Diamictite

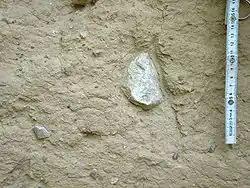
Diamictite from Stolpe, eastern Germany

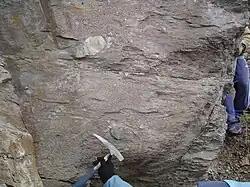
'Snowball Earth'-type diamictite from the Pocatello Formation, Idaho, United States

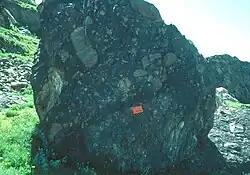
Boulder of diamictite of the Mineral Fork Formation, Antelope Island, Utah, United States

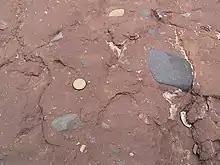
Elatina Formation diamictite below Ediacaran GSSP site in the Flinders Ranges NP, South Australia. A$1 coin for scale.

Diamictite (from Ancient Greek: 'through' and: 'mixed') is a type of lithified sedimentary rock that consists of nonsorted to poorly sorted terrigenous sediment containing particles that range in size from clay to boulders, suspended in a matrix of mudstone or sandstone. The term was coined by Richard Foster Flint and others as a purely descriptive term, devoid of any reference to a particular origin. Some geologists restrict the usage to nonsorted or poorly sorted conglomerate or breccia that consists of sparse, terrigenous gravel suspended in either a mud or sand matrix.